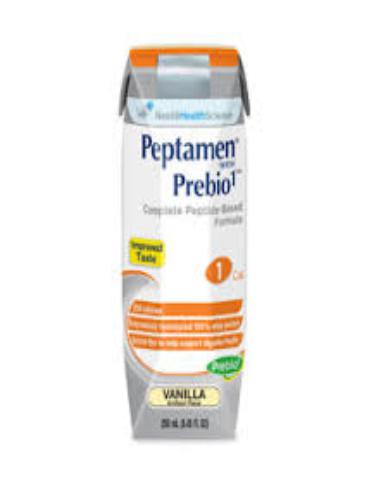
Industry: Food